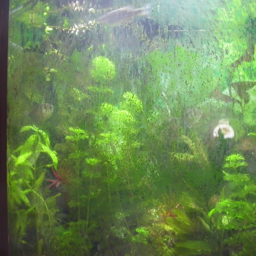
algae : slow growing plants may succumb to this type of algae .